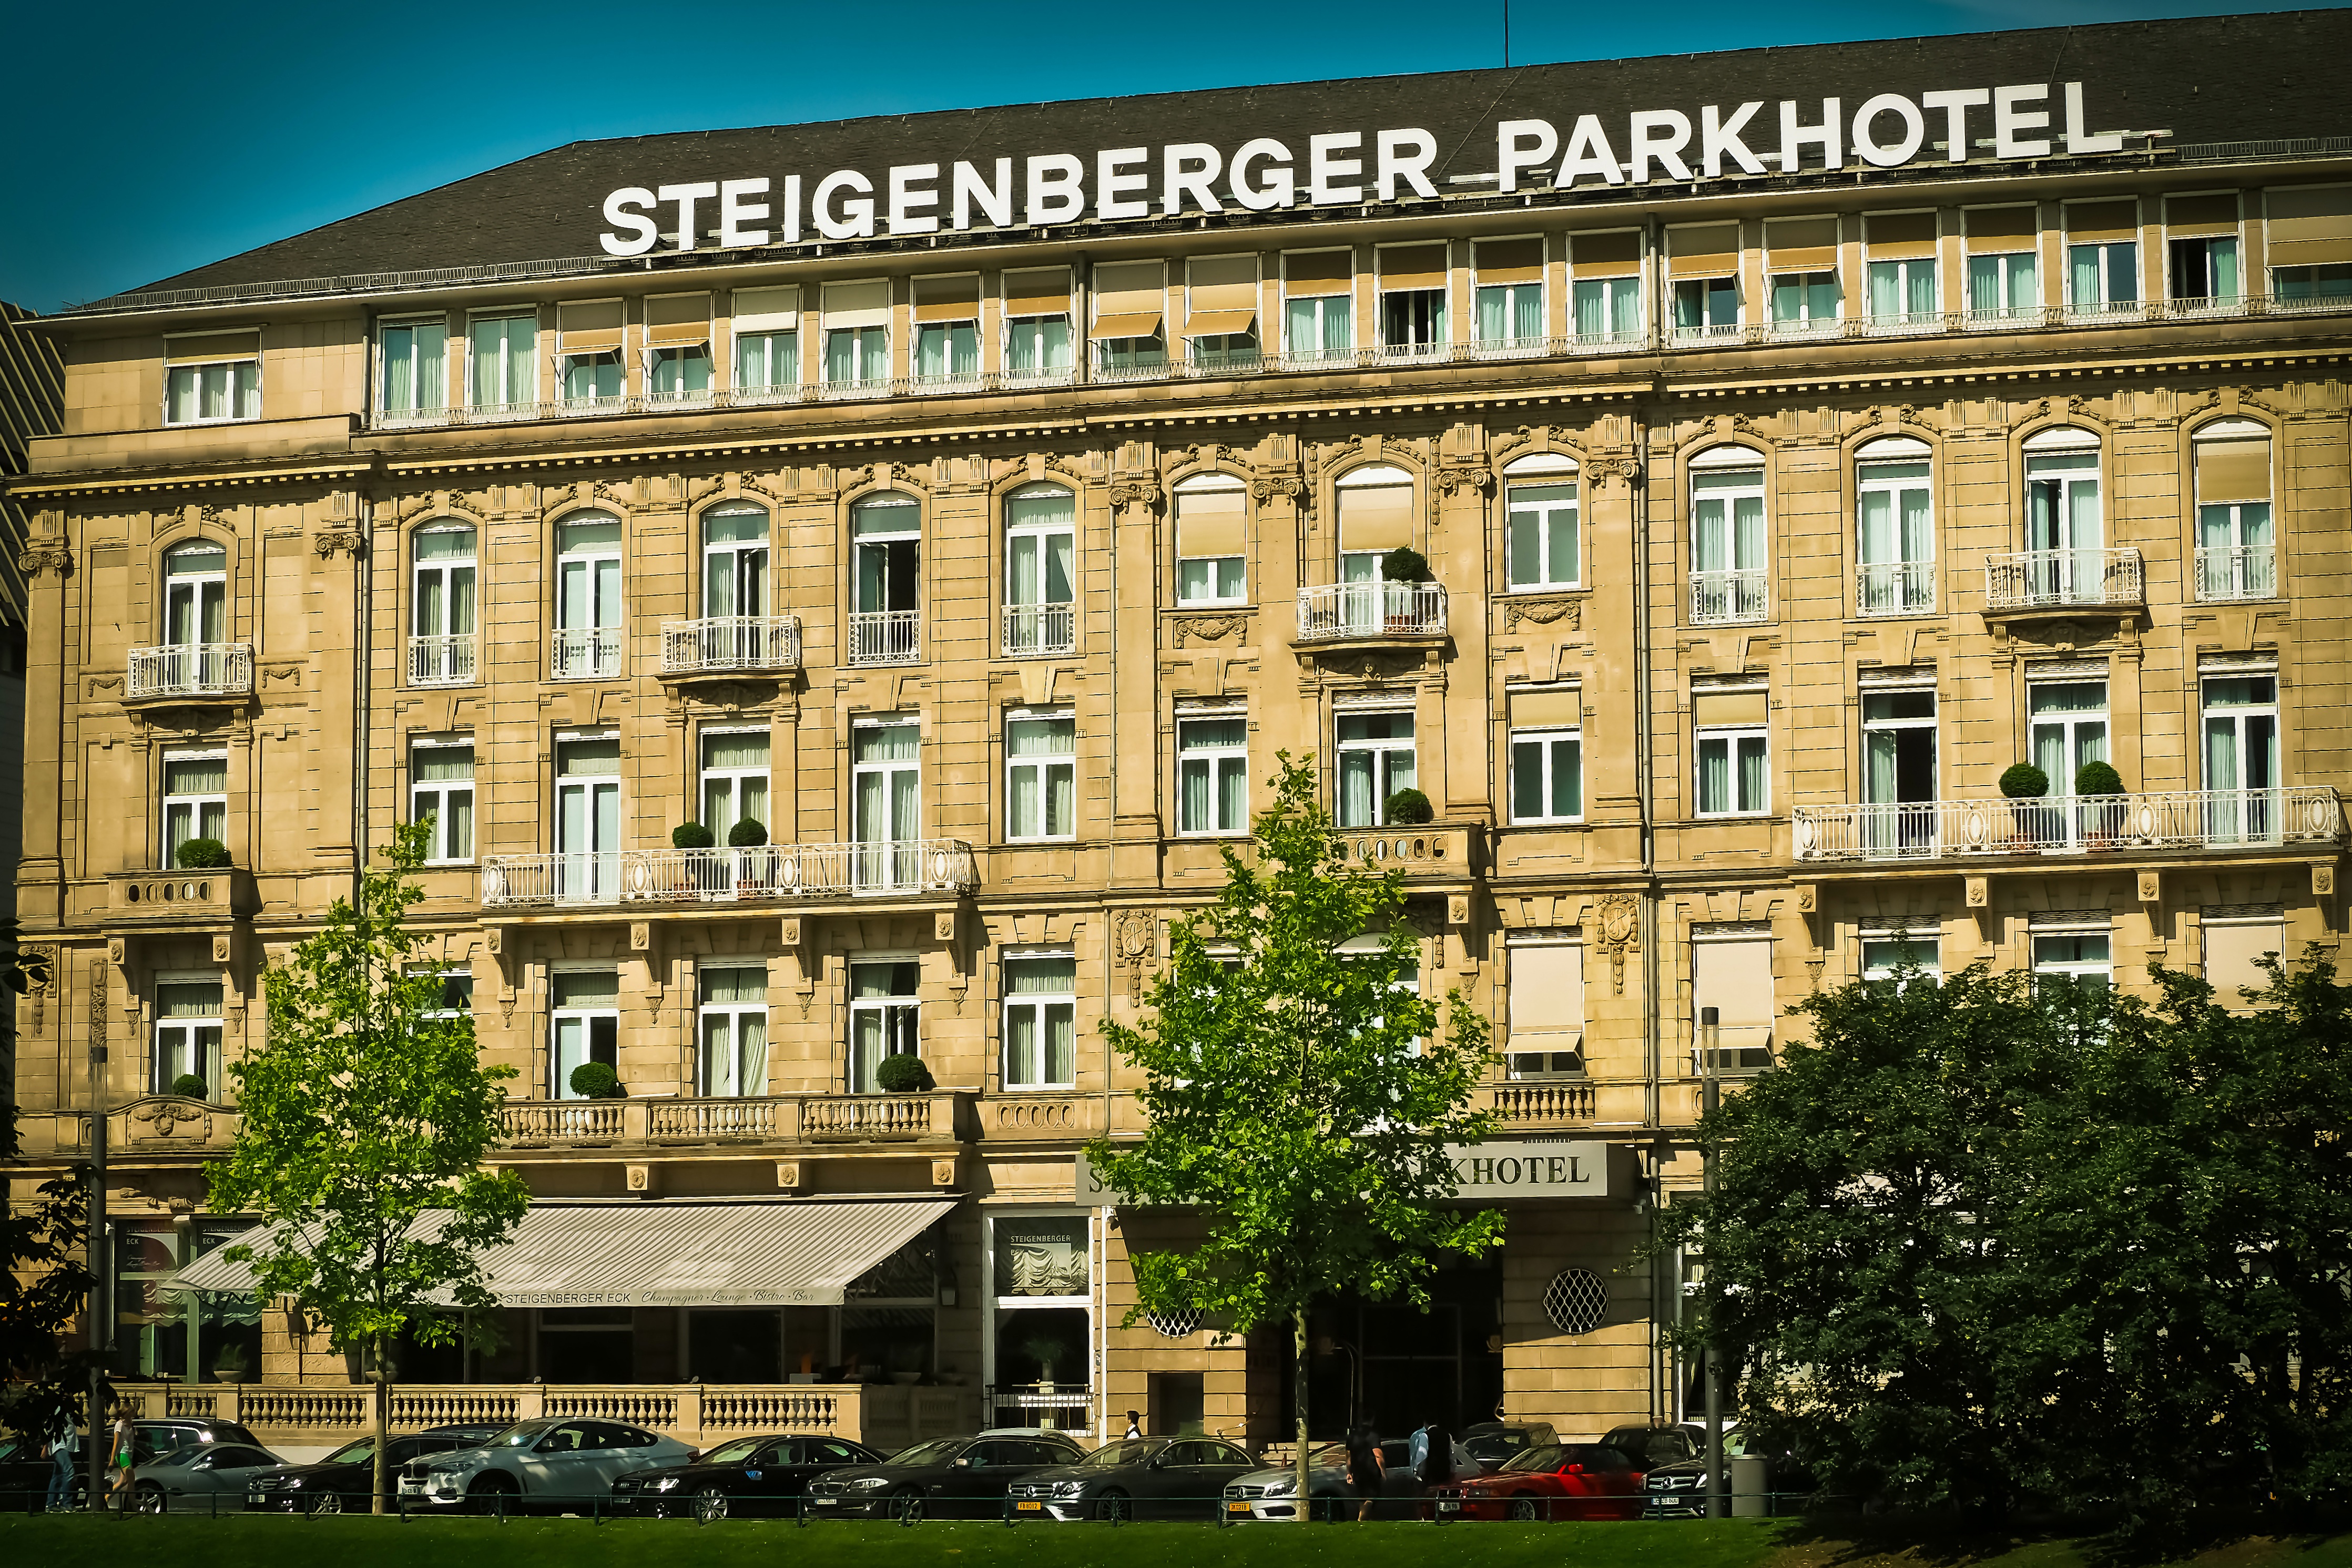
architecture, building, old, city, downtown, plaza, landmark, facade, old building, old town, hotel, estate, stay, historically, old houses, condominium, neighbourhood, dusseldorf, historic preservation, stadtmitte, historic centre, 5 stars, residential area